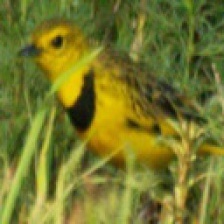
Species: GOLDEN PIPIT
Scientific name: TMETOTHYLACUS TENELLUS